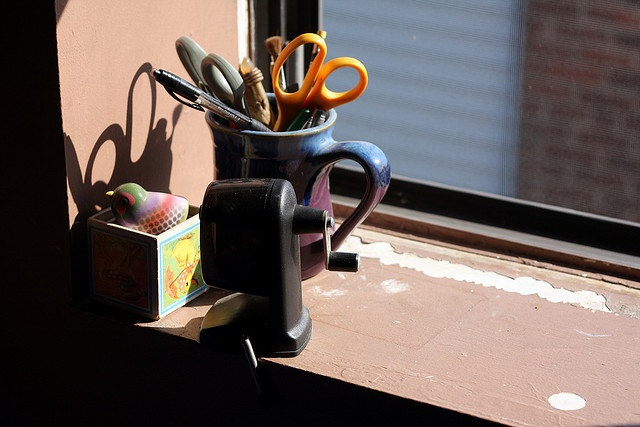
A mug of scissors and pens, a pencil sharpener, and a figurine sit on a window sill in the sun.
a cup that has pens and scissors in it
A view of a windowsill with a cup of office equipment in it.
school supplies sitting on the edge of a window
A coffee cup filled with a pair of scissors and other office items.